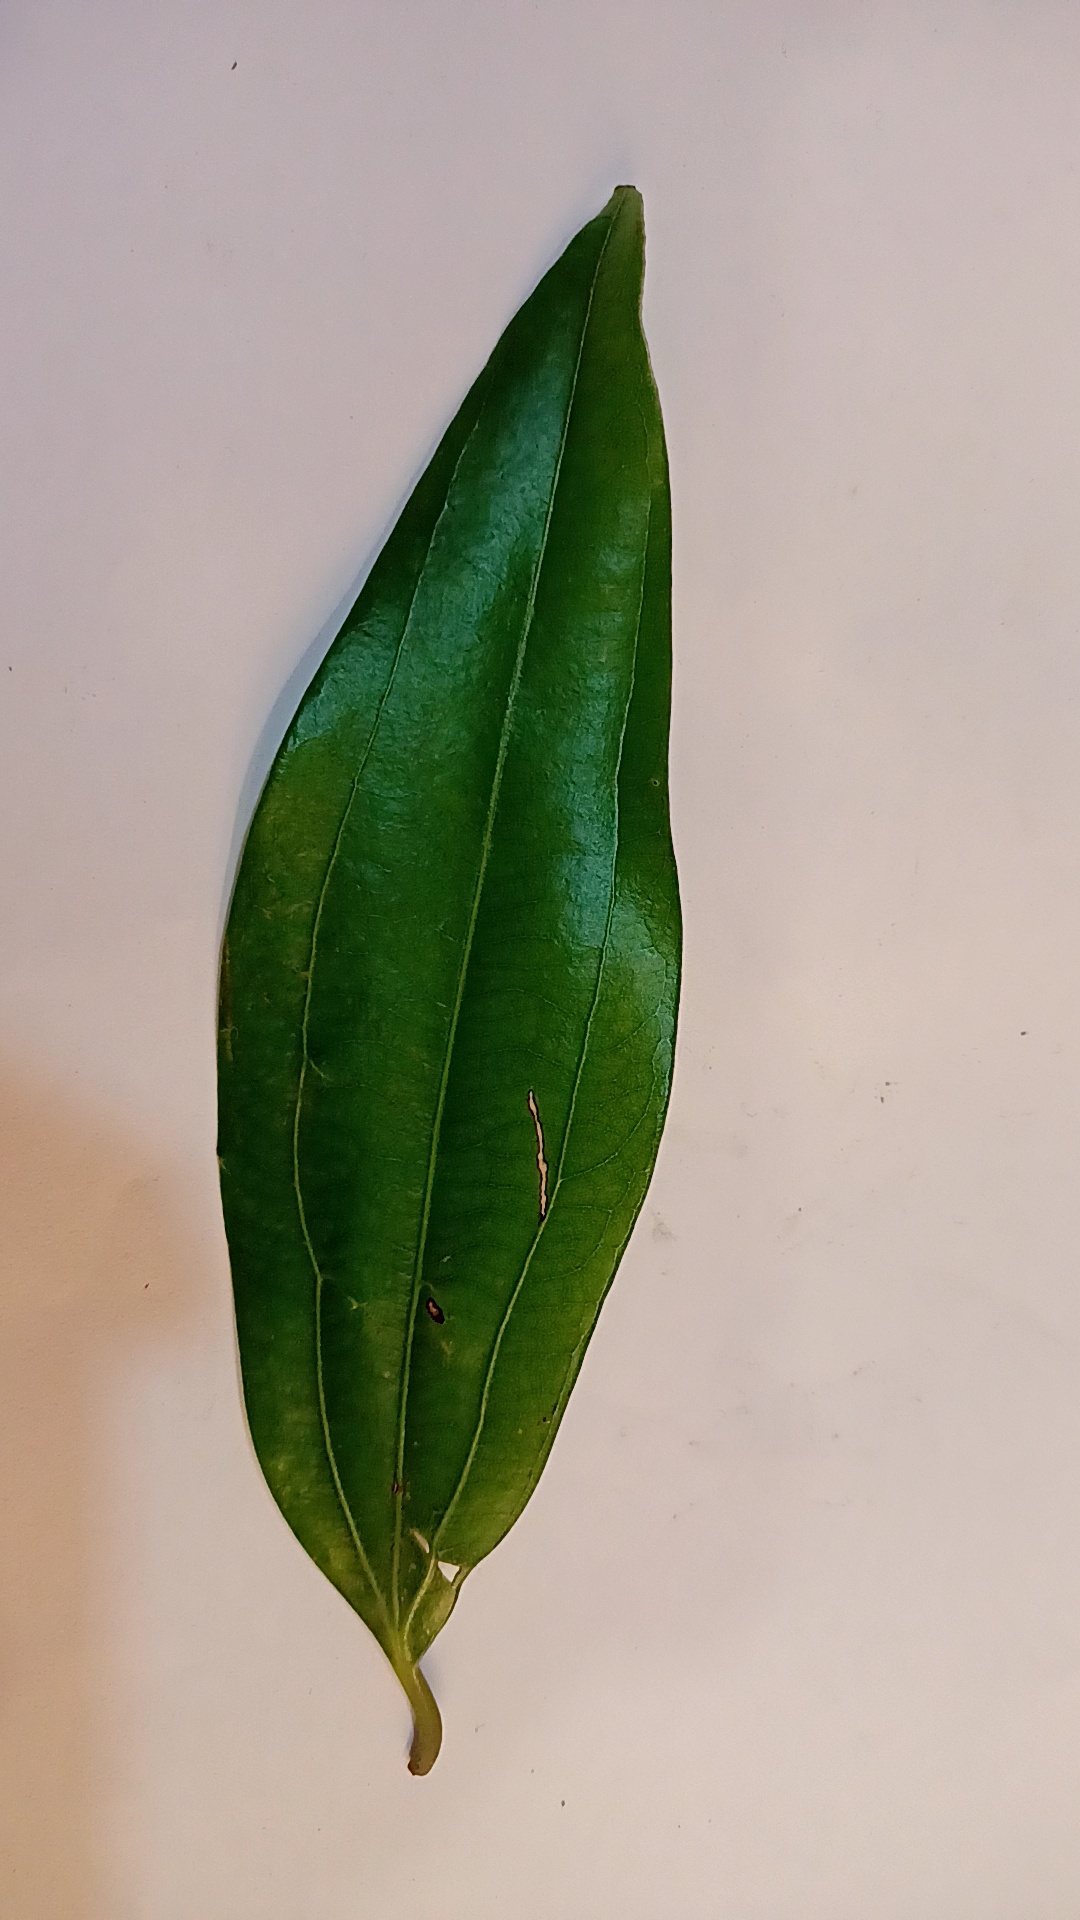
Label: Disease